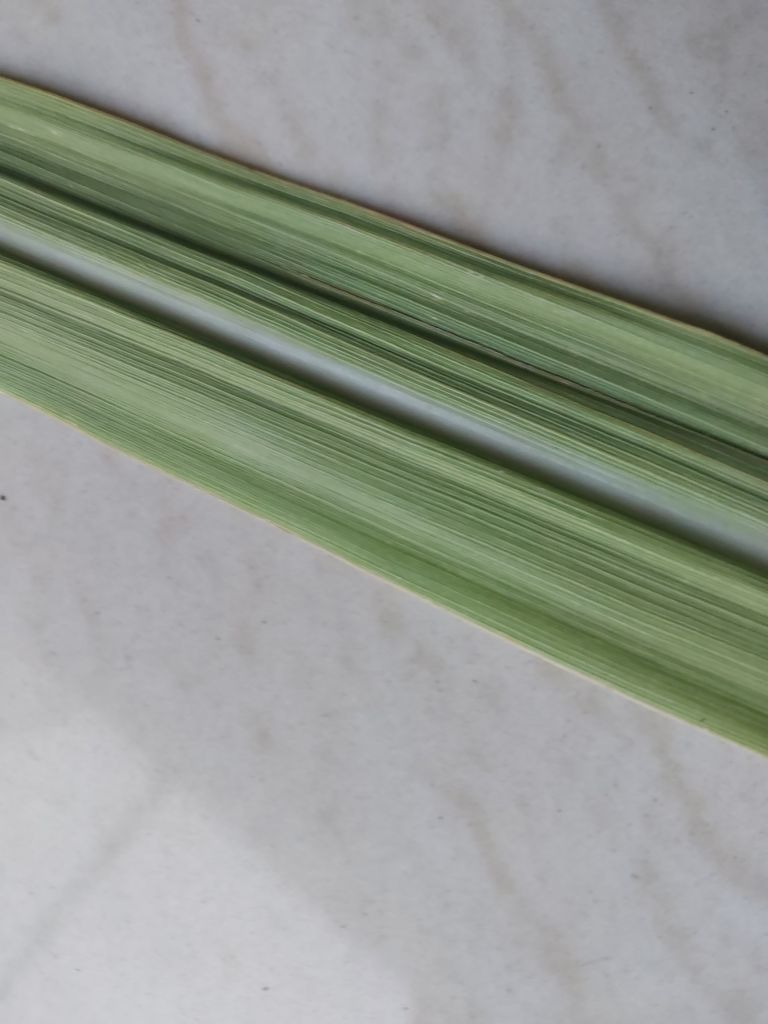
Label: Viral Disease